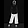
Label: Shirt